Columbus Developmental Center

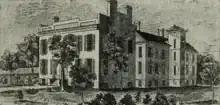
First home, the Neville Mansion

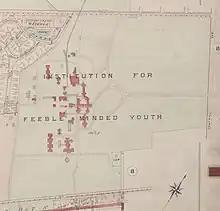
Campus map, 1910

The institution's origin dates to 1850, when a state senator attempted to have a report made of the number of "imbecile youth" in Ohio, and how they could be supported and educated. In 1853, senator-elect Norton Strange Townshend pursued the matter again. He had studied medicine in Paris, and had seen how they cared for developmentally-disabled youth. Townshend asked Ohio governor William Medill what provisions could be made, and Medill responded that you can't teach "fools" anything; Townshend corrected him and explained how other places care for these youth. Medill proceeded to bring the subject up to the state legislature, and Townshend reported on efforts made in Europe and the United States. A bill to establish an institution to support developmentally-disabled youth failed to pass.